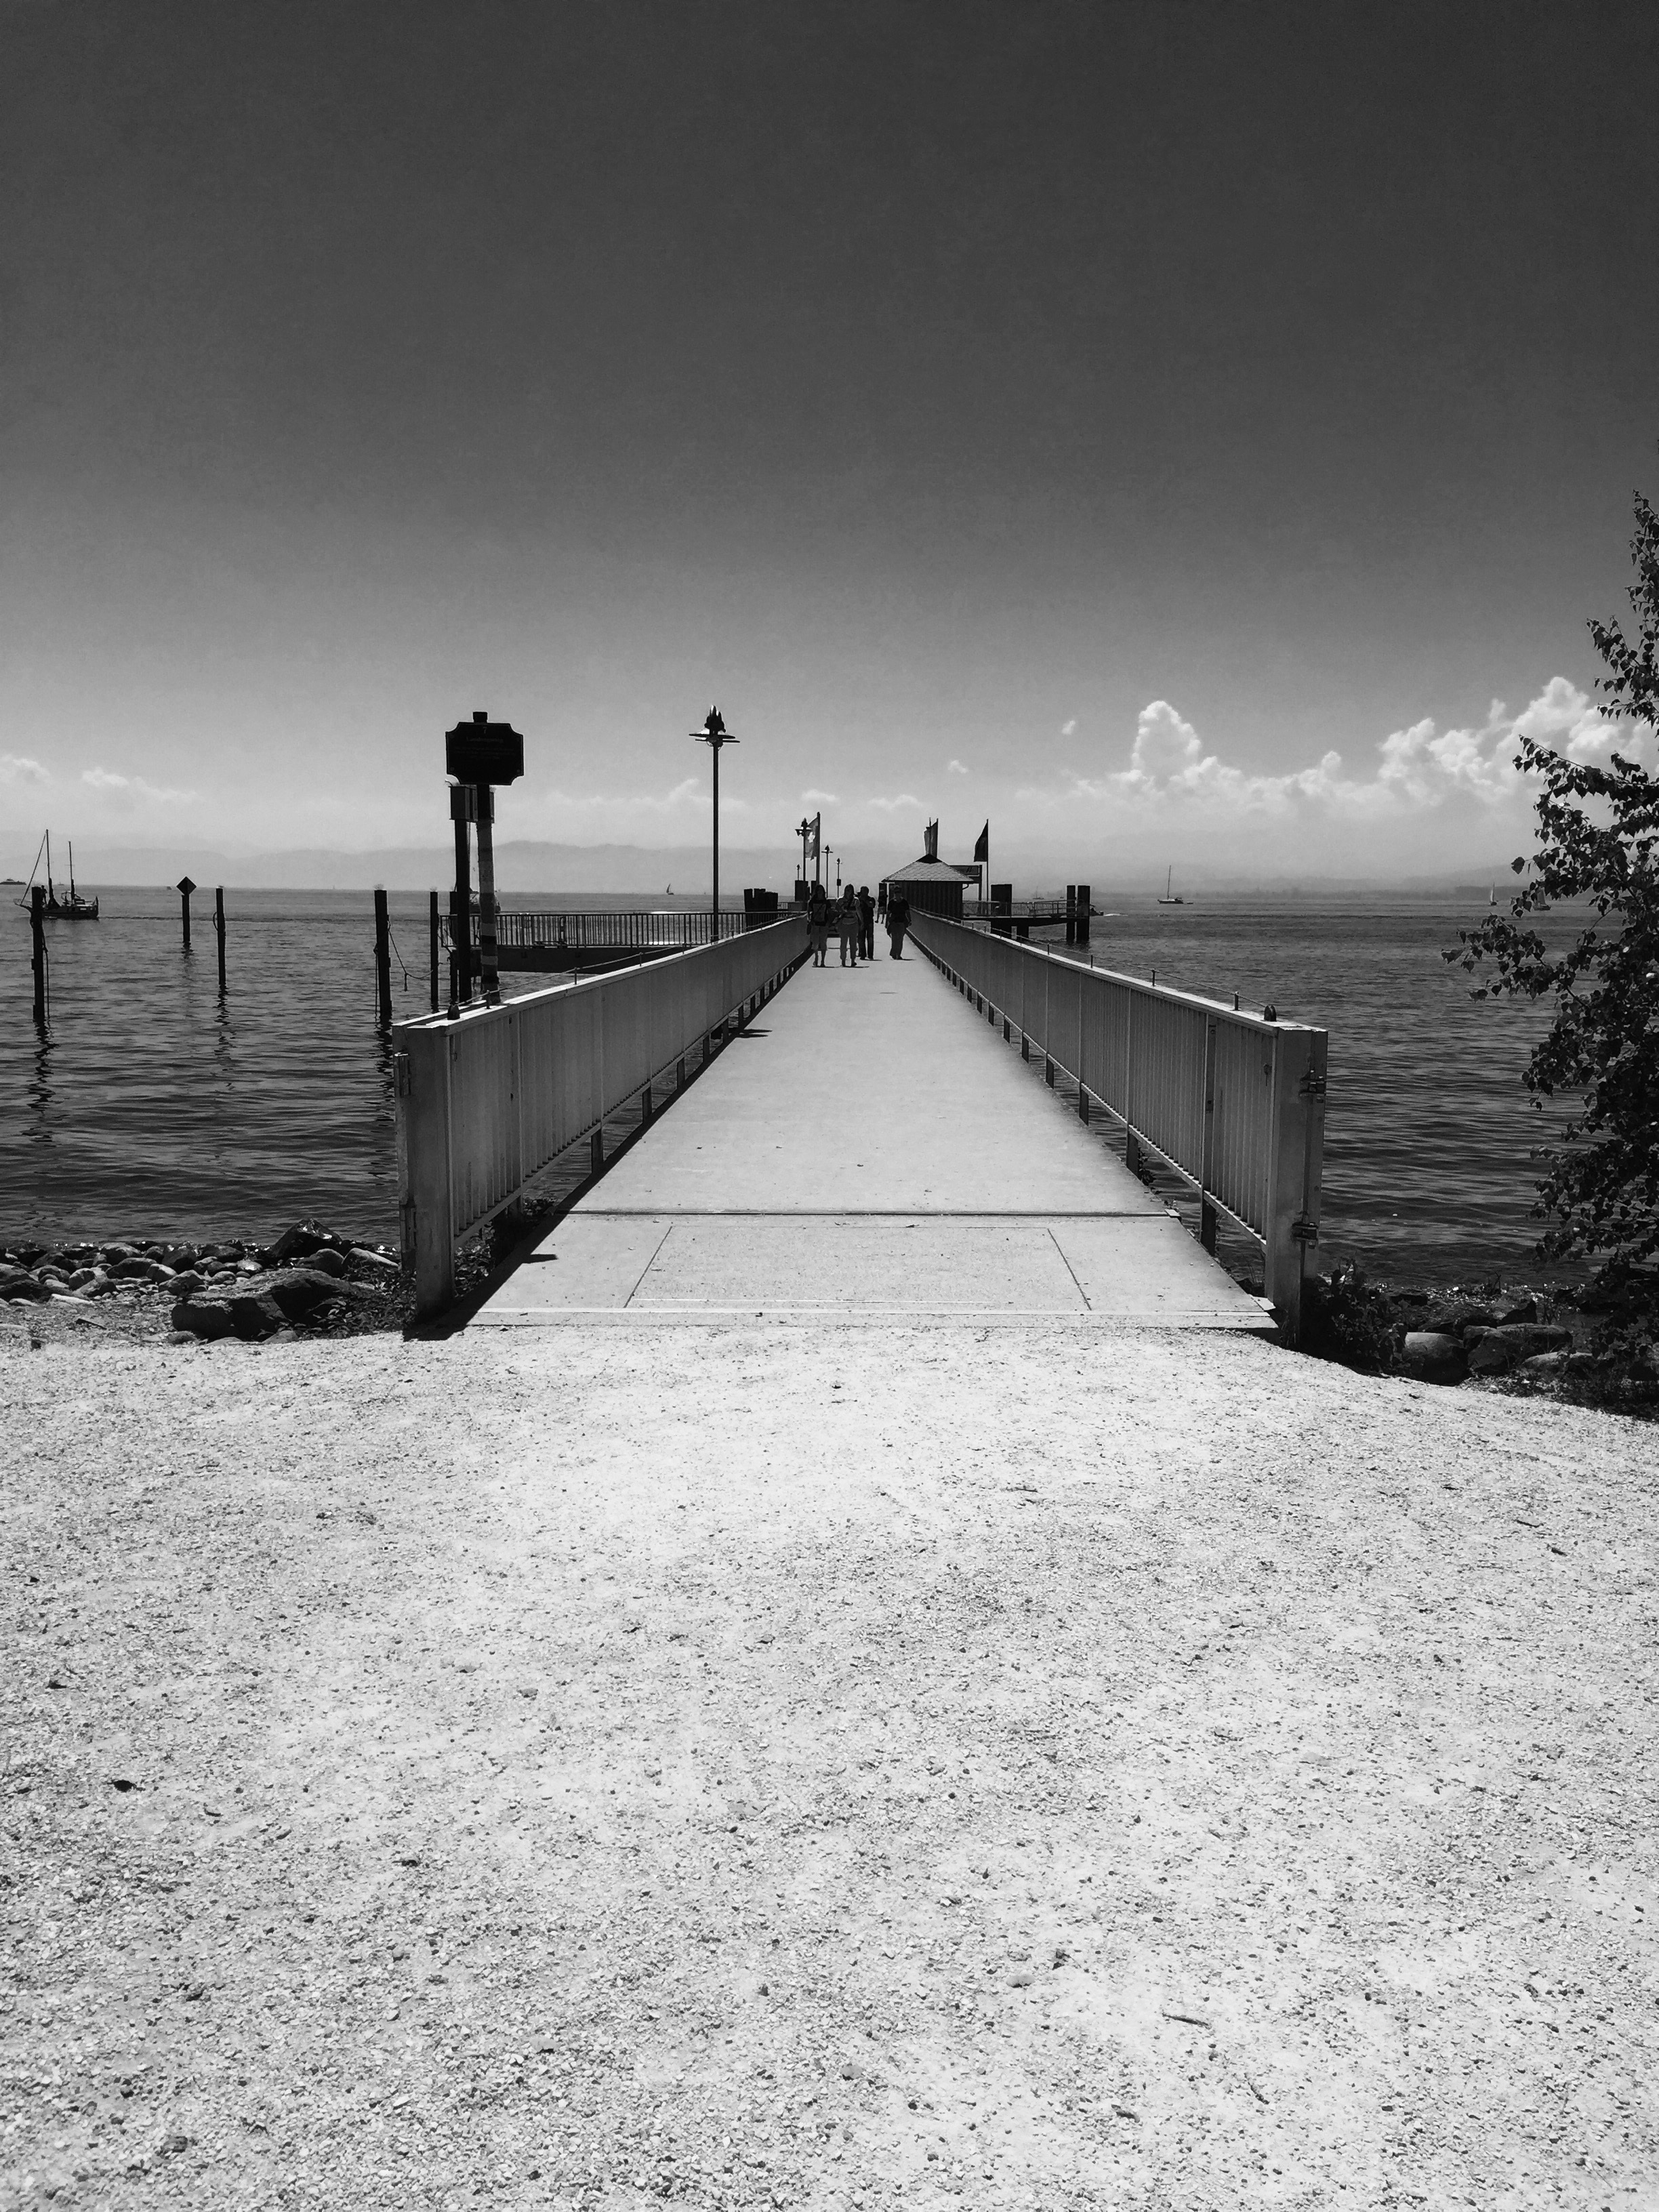
sea, water, horizon, snow, winter, cloud, black and white, white, sunlight, morning, lake, travel, walk, weather, holiday, darkness, black, monochrome, tourists, shape, sea bridge, monochrome photography